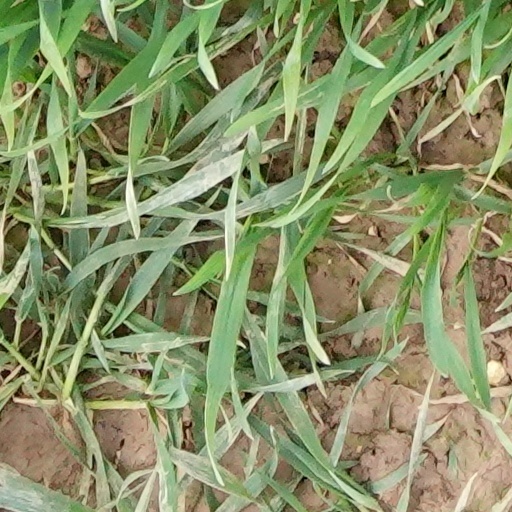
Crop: wheat